Empennage

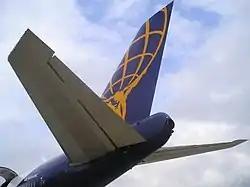
The empennage of an Atlas Air Boeing 747-200

The empennage ( or ), also known as the tail or tail assembly, is a structure at the rear of an aircraft that provides stability during flight, in a way similar to the feathers on an arrow. The term derives from the French language verb which means "to feather an arrow". Most aircraft feature an empennage incorporating vertical and horizontal stabilising surfaces which stabilise the flight dynamics of yaw and pitch, as well as housing control surfaces.